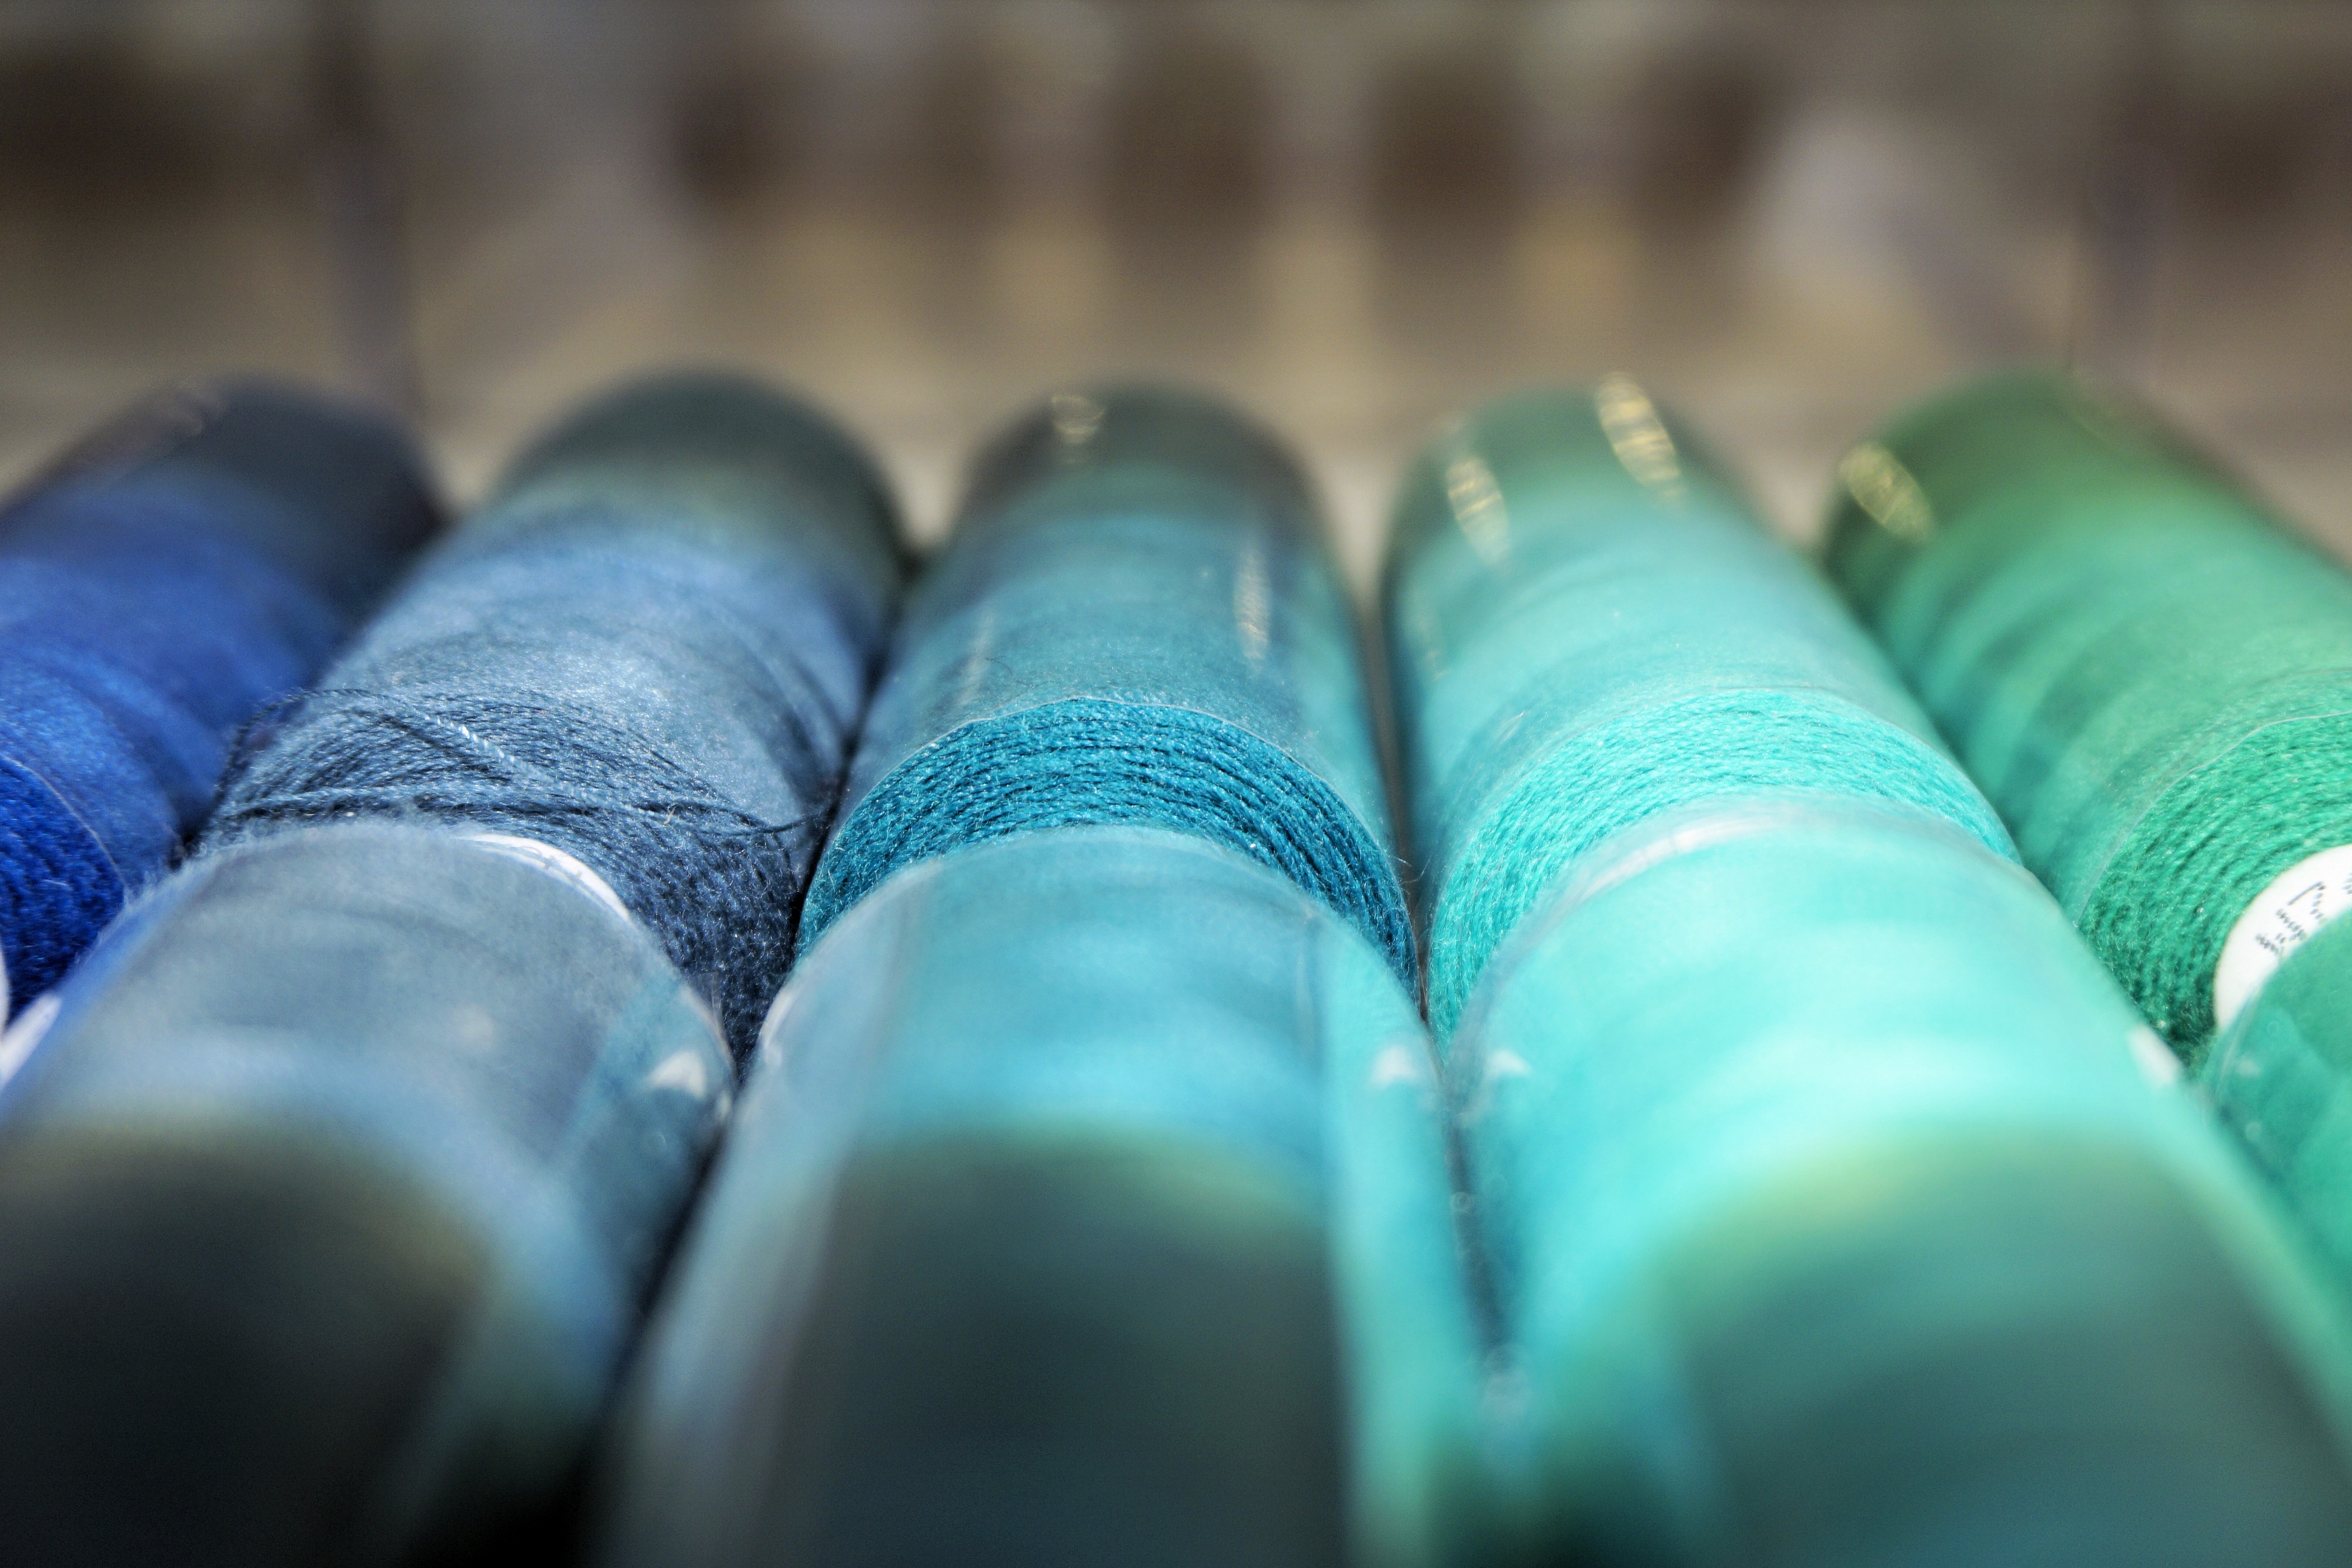
green, red, color, blue, craft, colorful, yellow, yarn, material, coil, thread, sew, close up, sewing thread, bobbin, roll, schneider, macro photography, coiled, thread spool, haberdashery, sewing accessories, clothcraft, man made object, fadenrolle, sew on